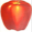
Label: apple